Sword of the Avenger

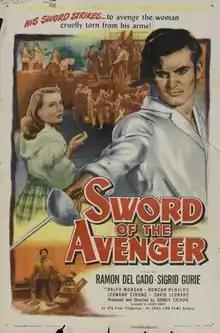
Theatrical release poster

Sword of the Avenger is a 1948 American adventure film directed by Sidney Salkow and starring Ramon del Gado, Sigrid Gurie, and Ralph Morgan.